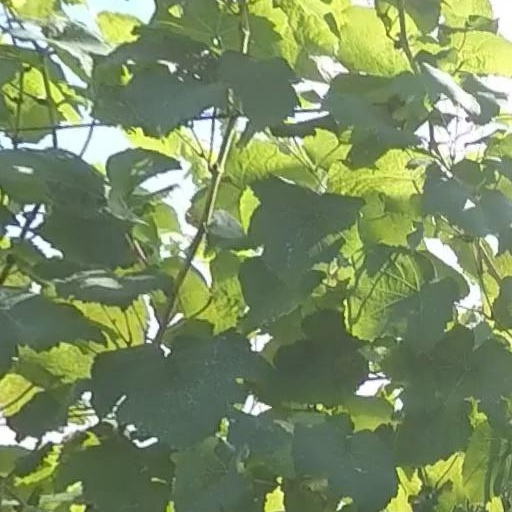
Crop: grape